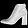
Label: Ankle boot